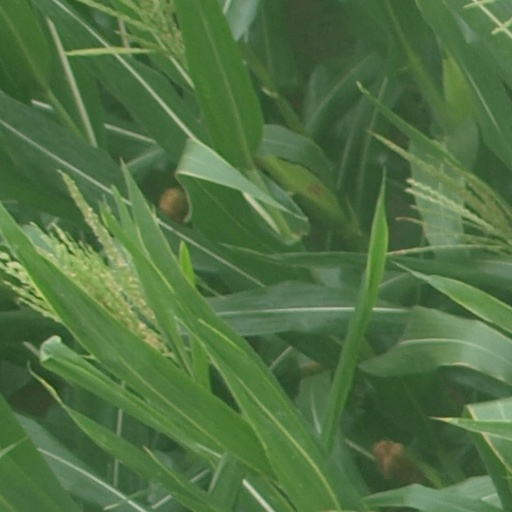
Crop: maize; corn